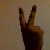
The image shows a hand gesture representing the number 2 in Indian Sign Language.